Skerik

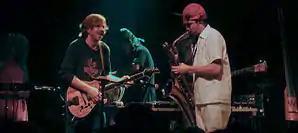
Skerik performing with Trey Anastasio & Les Claypool's Fancy Band in Atlanta, Georgia

Skerik is a founding member of Critters Buggin, Garage a Trois (which has included Stanton Moore, Charlie Hunter, Mike Dillon, and Marco Benevento), Crack Sabbath, and The Dead Kenny G's. Skerik is an original member of Les Claypool's Fancy Band and Frog Brigade, Bobby Previte's Ponga and Coalition of the Willing and Joe Doria's McTuff. In the 1990s, he was also a member of Tuatara (with Peter Buck) and Seattle-based Sadhappy.